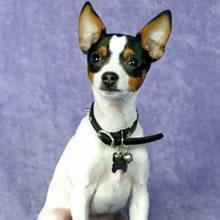
toy_terrier